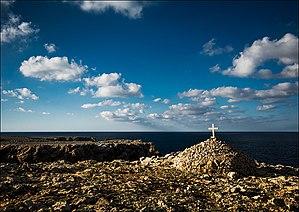
Le Général Chanzy, du nom du général Alfred Chanzy, est un paquebot construit à Saint-Nazaire en 1891 et qui a coulé à Minorque dans l'archipel des Baléares, le 10 février 1910 alors qu'il effectuait la liaison entre Marseille et Alger.